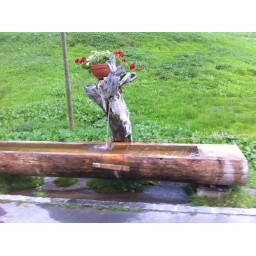
Refilling water bottles in Switzerland &amp;amp; Austria means free &amp;amp; cold mountain water--whether carved fountain of stone or wood!